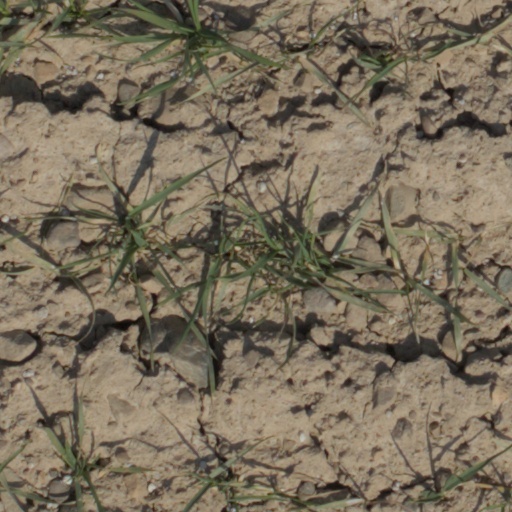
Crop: wheat